Cold War (1979–1985)

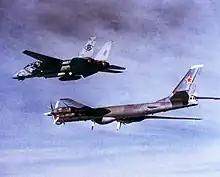
Soviet Tupolev Tu-95 escorted by a United States Navy Grumman F-14 Tomcat over the North Atlantic, 1 September 1985.

During the 1970s, the Soviet Union had developed a new class of intermediate range ballistic missiles capable of carrying nuclear weapons. By the end of 1979, it deployed 130 SS-20 missiles capable of launching over 390 warheads to the western part of the Soviet Union and to allied Warsaw Pact states. This move set off alarms in the NATO alliance, which was dependent upon tactical nuclear superiority to offset the Soviets conventional superiority.